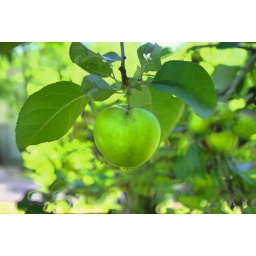
One of many little green apples we have on the apple tree in our front yard.